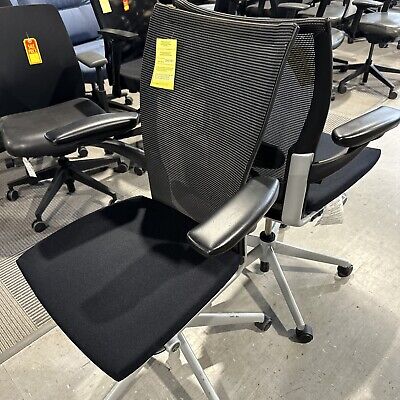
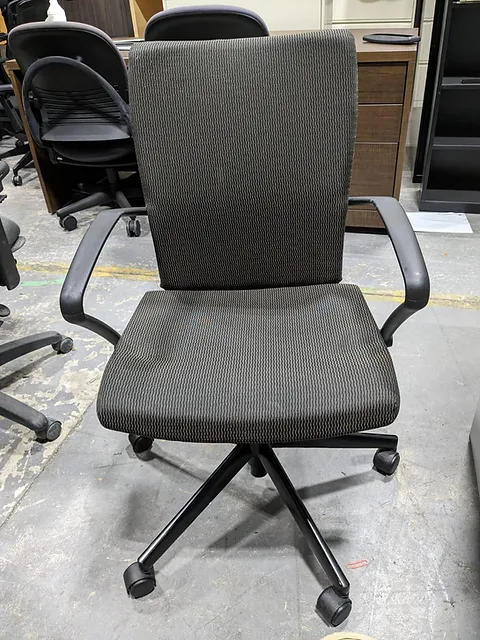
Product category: items_chair
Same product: yes